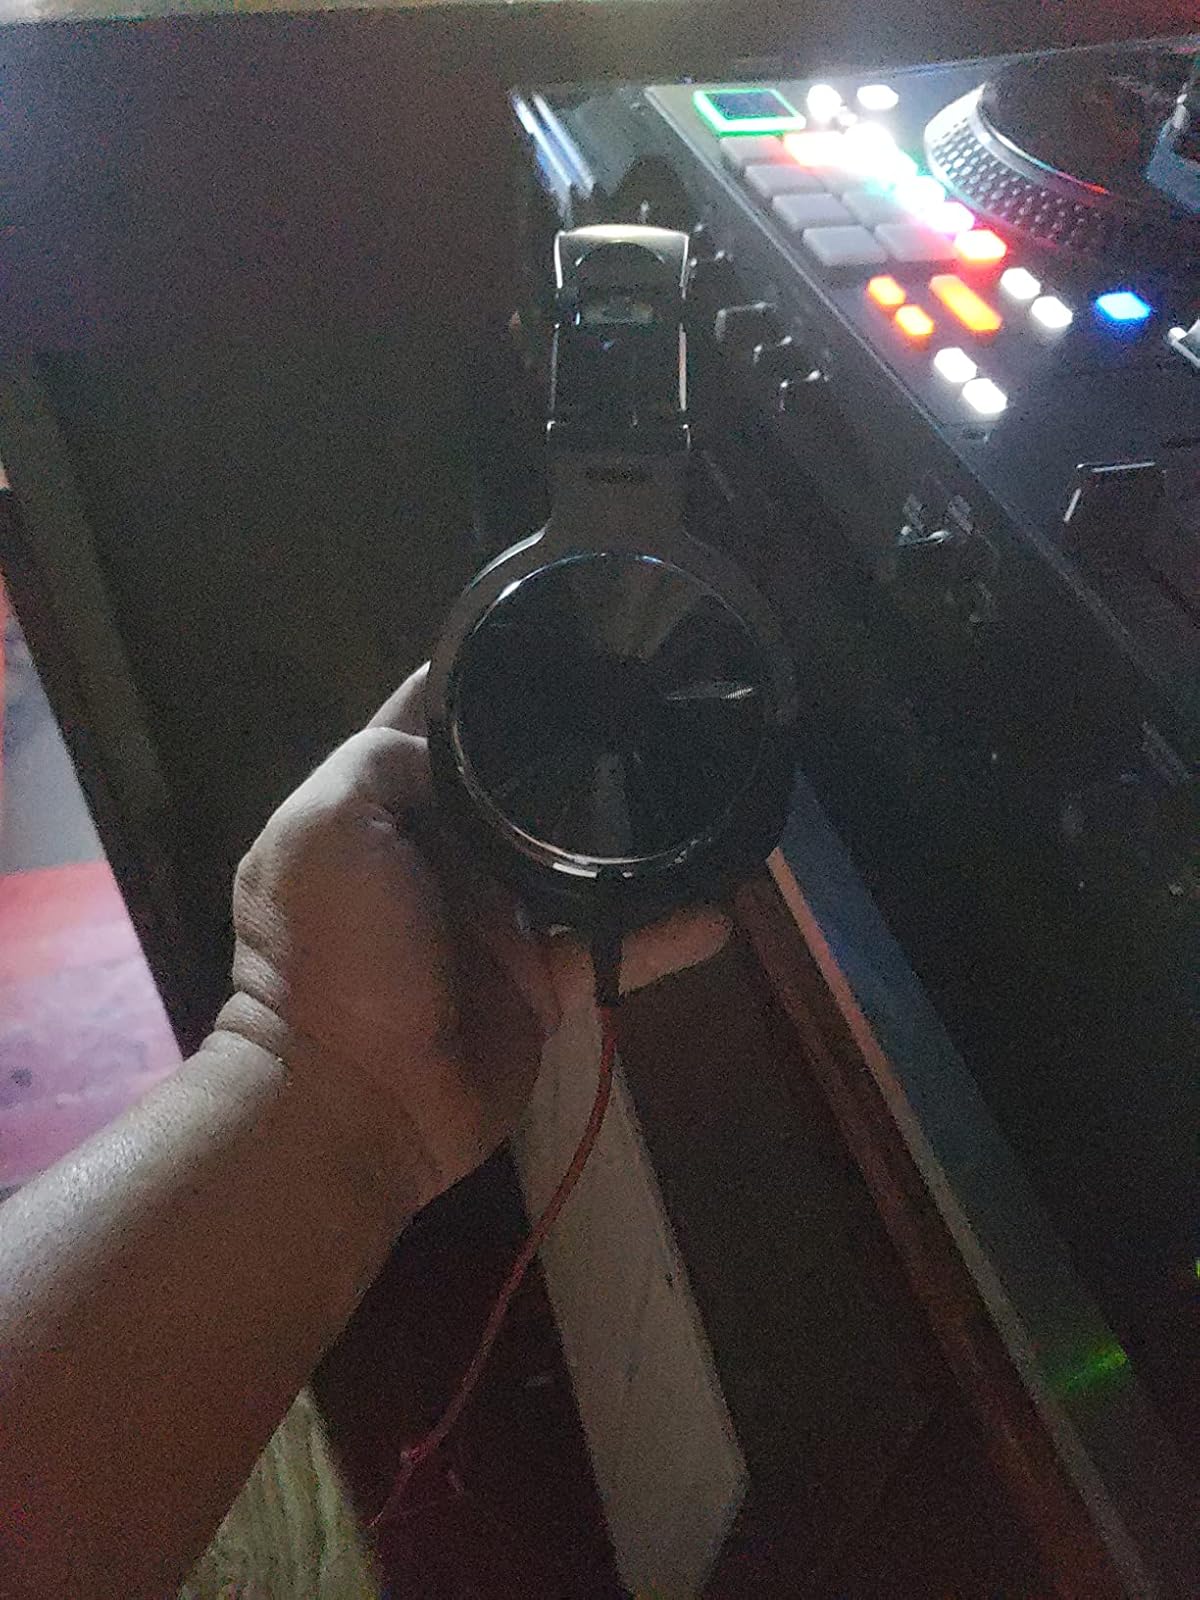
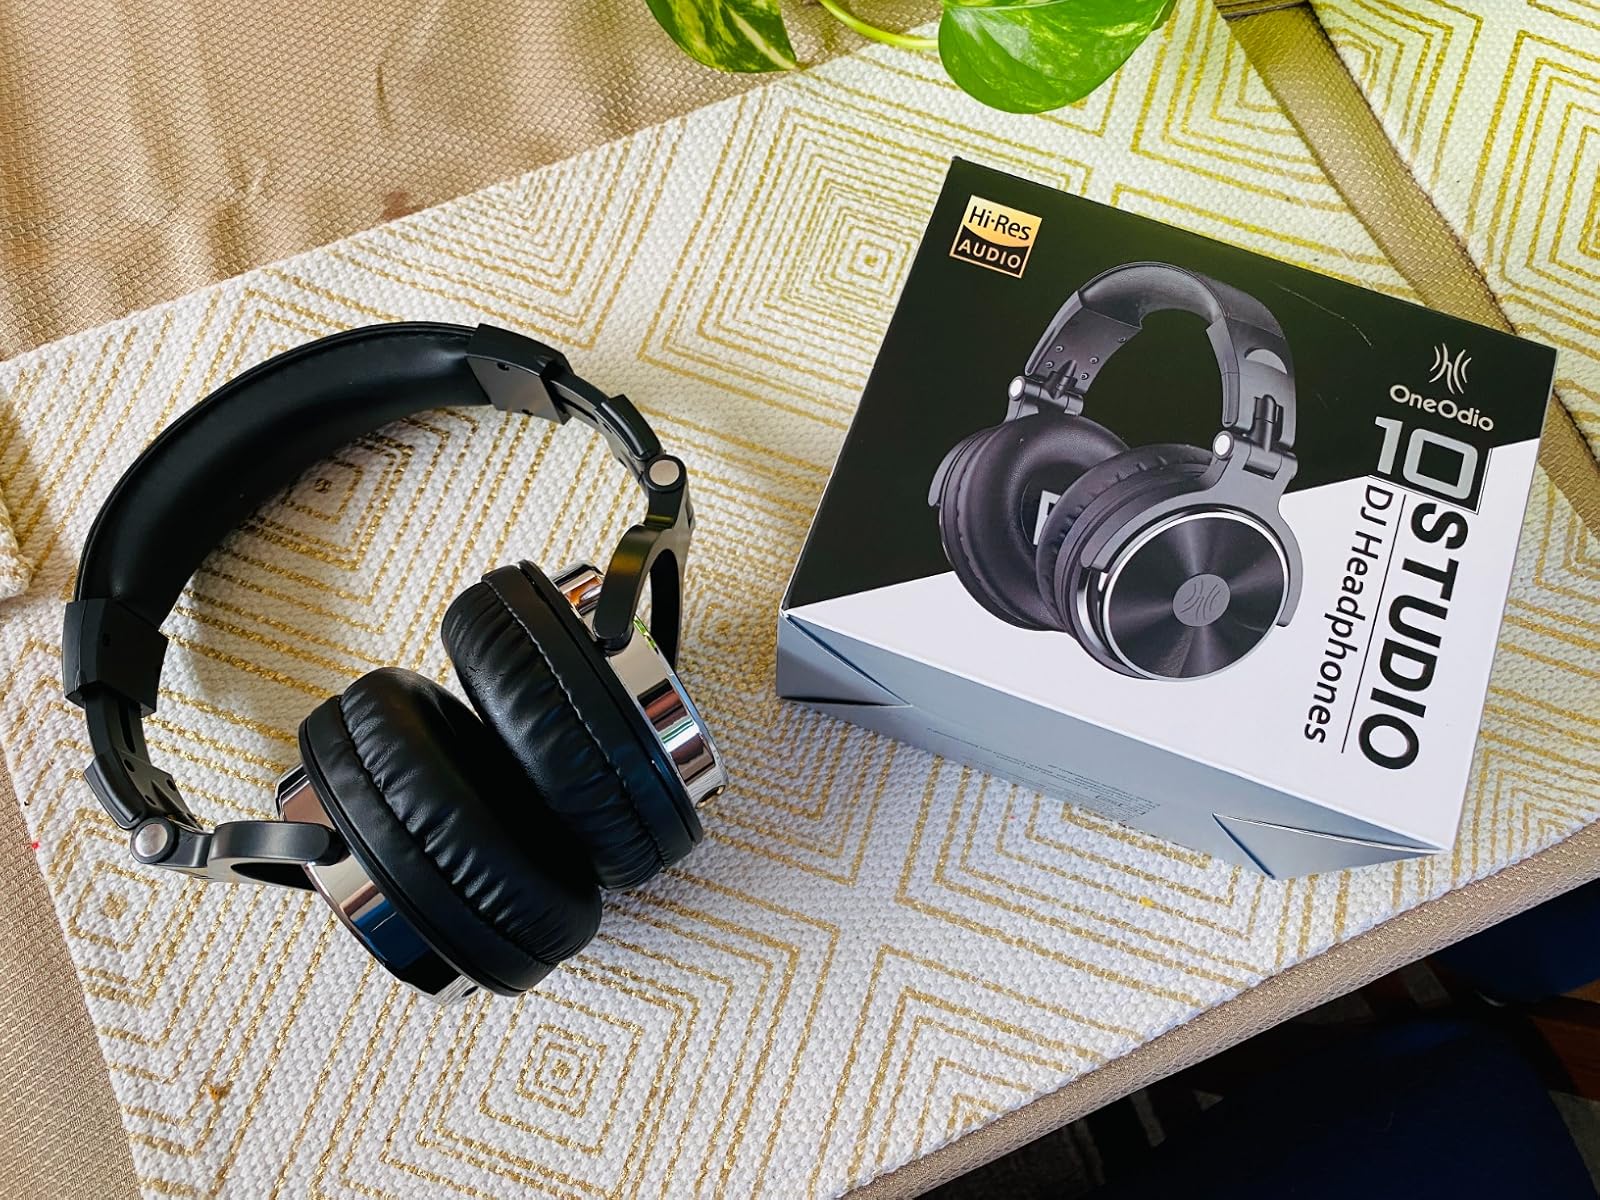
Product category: headphones
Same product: yes